Oskar Heinroth

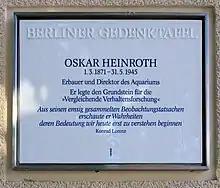
Commemorative plaque in Berlin

Heinroth features in the book "The Case of the 'Hail Mary' Celeste" by Malcolm Pryce, particularly with reference to his work on imprinting. The book also refers to a fictional "Heinroth Prize".